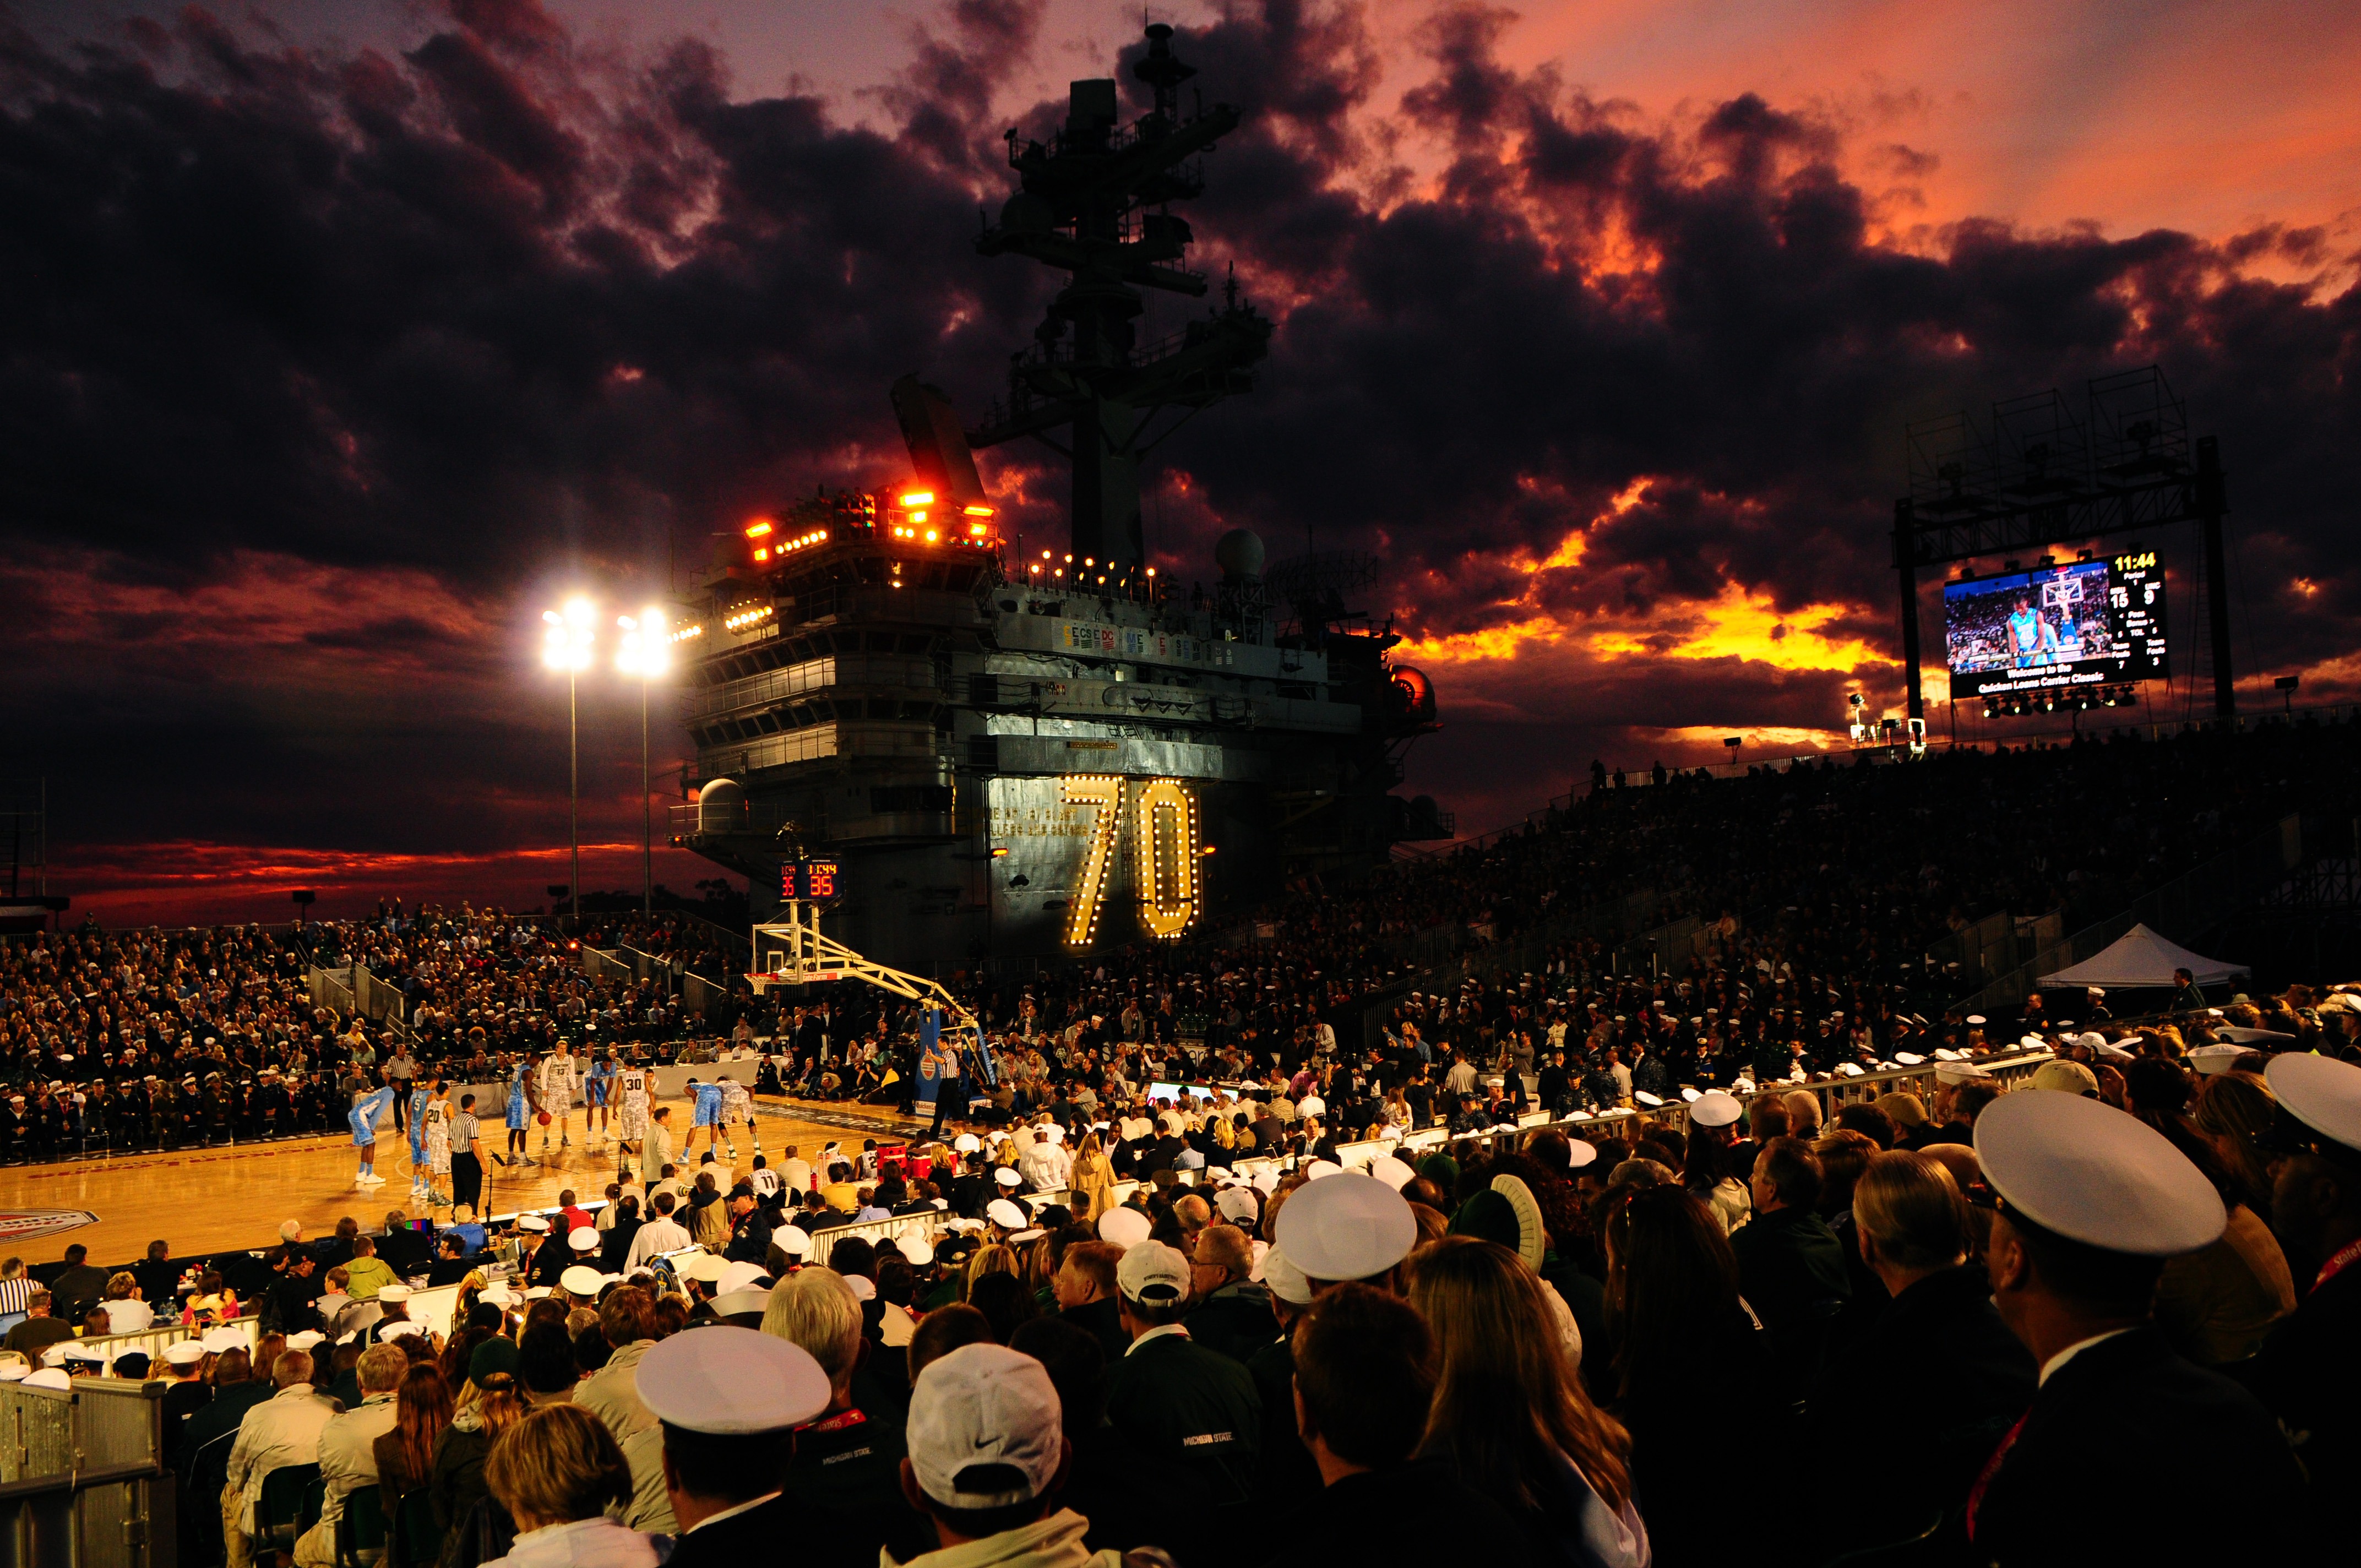
people, sky, night, ship, crowd, concert, audience, evening, basketball, outside, festival, lights, clouds, stage, sports, performance, court, spectators, maryland, teams, annapolis, aircraft carrier, musical theatre